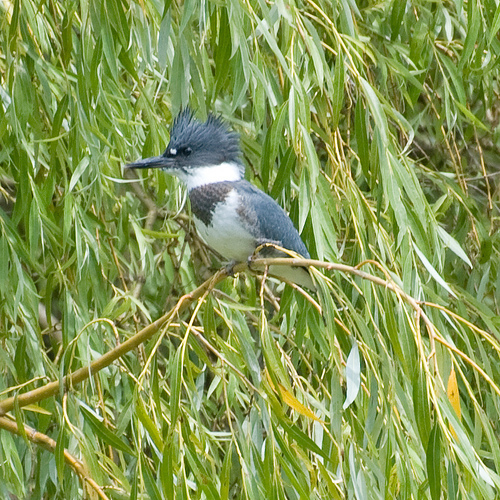
small bird with white underside gray neck ring, steel blue wings and crown which sticks up, gray bil and feet.
this is a bird with a white belly and throat and a grey head and back.
a small bird with a white belly and throat, and gray back and spiked crown.
this is a bird with a white belly and a grey wing and head.
bird with long and black beak, and white throat, belly and abdomen, and gray wings
this bird is blue with white and has a long, pointy beak.
this particular bird has a belly that is white and gray
this bird has spiked hair on its head, a black and white body, small black feet and a long black beak.
this bird has wings that are grey and has a white bill
this bird has a brown and white breast coloring, with spikey blue crown feathers
Species: Belted Kingfisher